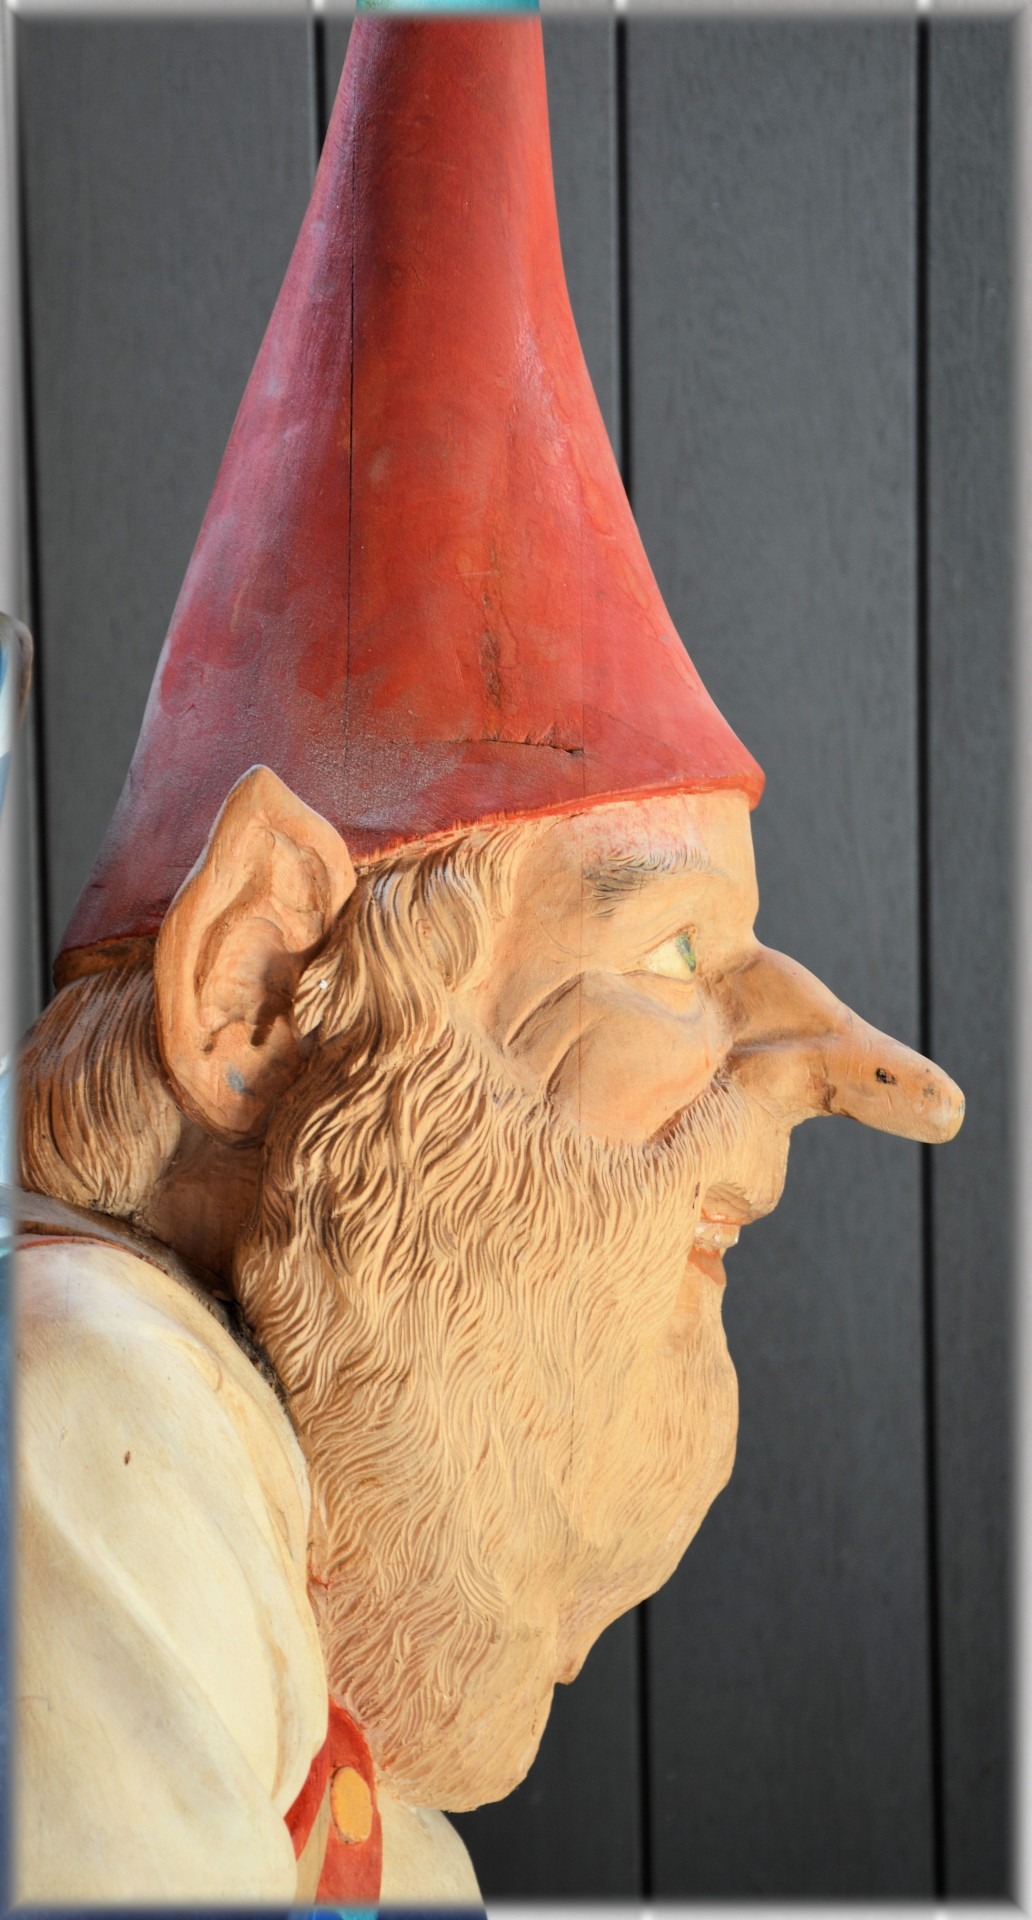
hand, wood, monument, statue, ceramic, set, painting, human body, sculpture, nose, art, holland, head, gallery, series, organ, carving, figures, leprechaun, fairy tales, wood art, dirk, jiminy cricket